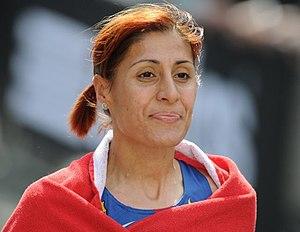
Alessandra Aguilar, née le 1ᵉʳ juillet 1978 à Lugo, est une athlète espagnole.